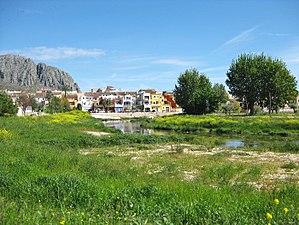
Beniarbeig est une commune d'Espagne de la province d'Alicante dans la Communauté valencienne. Elle est située dans la comarque de la Marina Alta et dans la zone à prédominance linguistique valencienne.